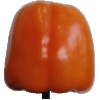
Label: orange_pepper